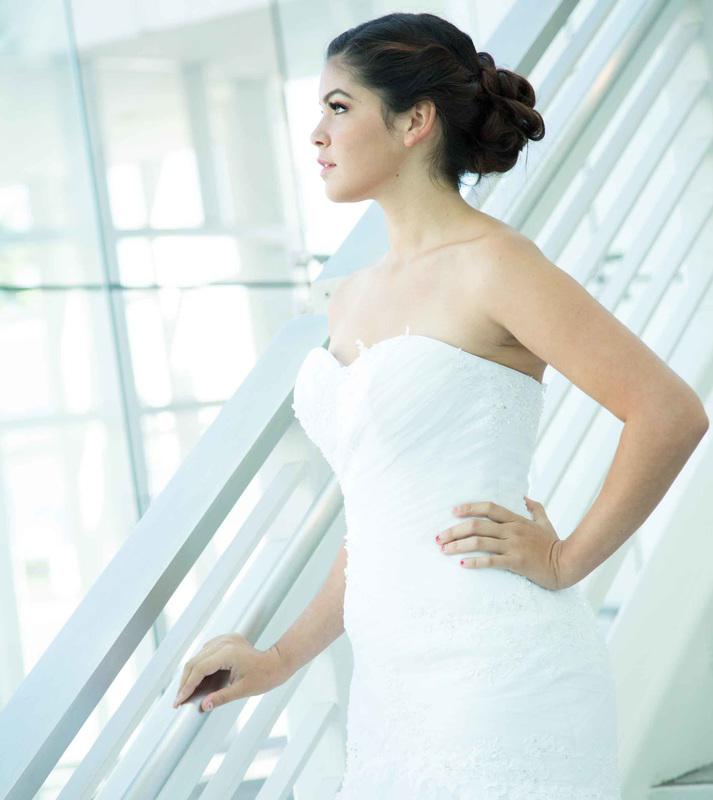
up at the premier bride
Relation: Visible, Story